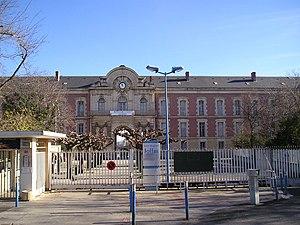
Montpellier — prononcé [mɔ̃.pə.lje] ou [mɔ̃.pɛ.lje] — est une commune française, préfecture du département de l’Hérault. Capitale de l'ancienne région administrative Languedoc-Roussillon, elle est le centre d'une métropole et un pôle d'équilibre de la région Occitanie, où se déroulent les assemblées plénières. Montpellier se situe dans le Sud de la France, sur un grand axe de communication joignant l'Espagne à l'ouest, à l'Italie à l'est. Proche de la mer Méditerranée, cette ville a comme voisines Béziers à 69 km au sud-ouest et Nîmes à 52 km au nord-est.